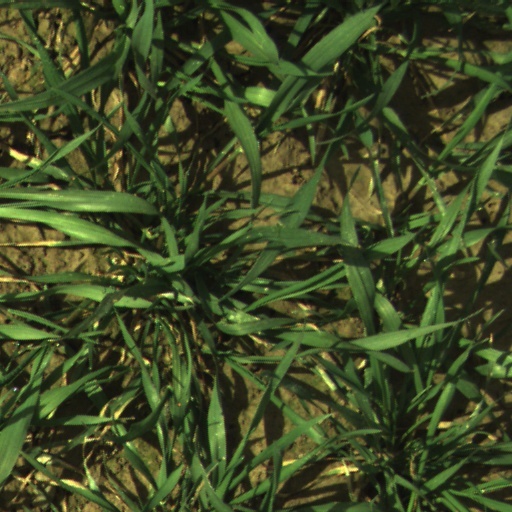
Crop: wheat